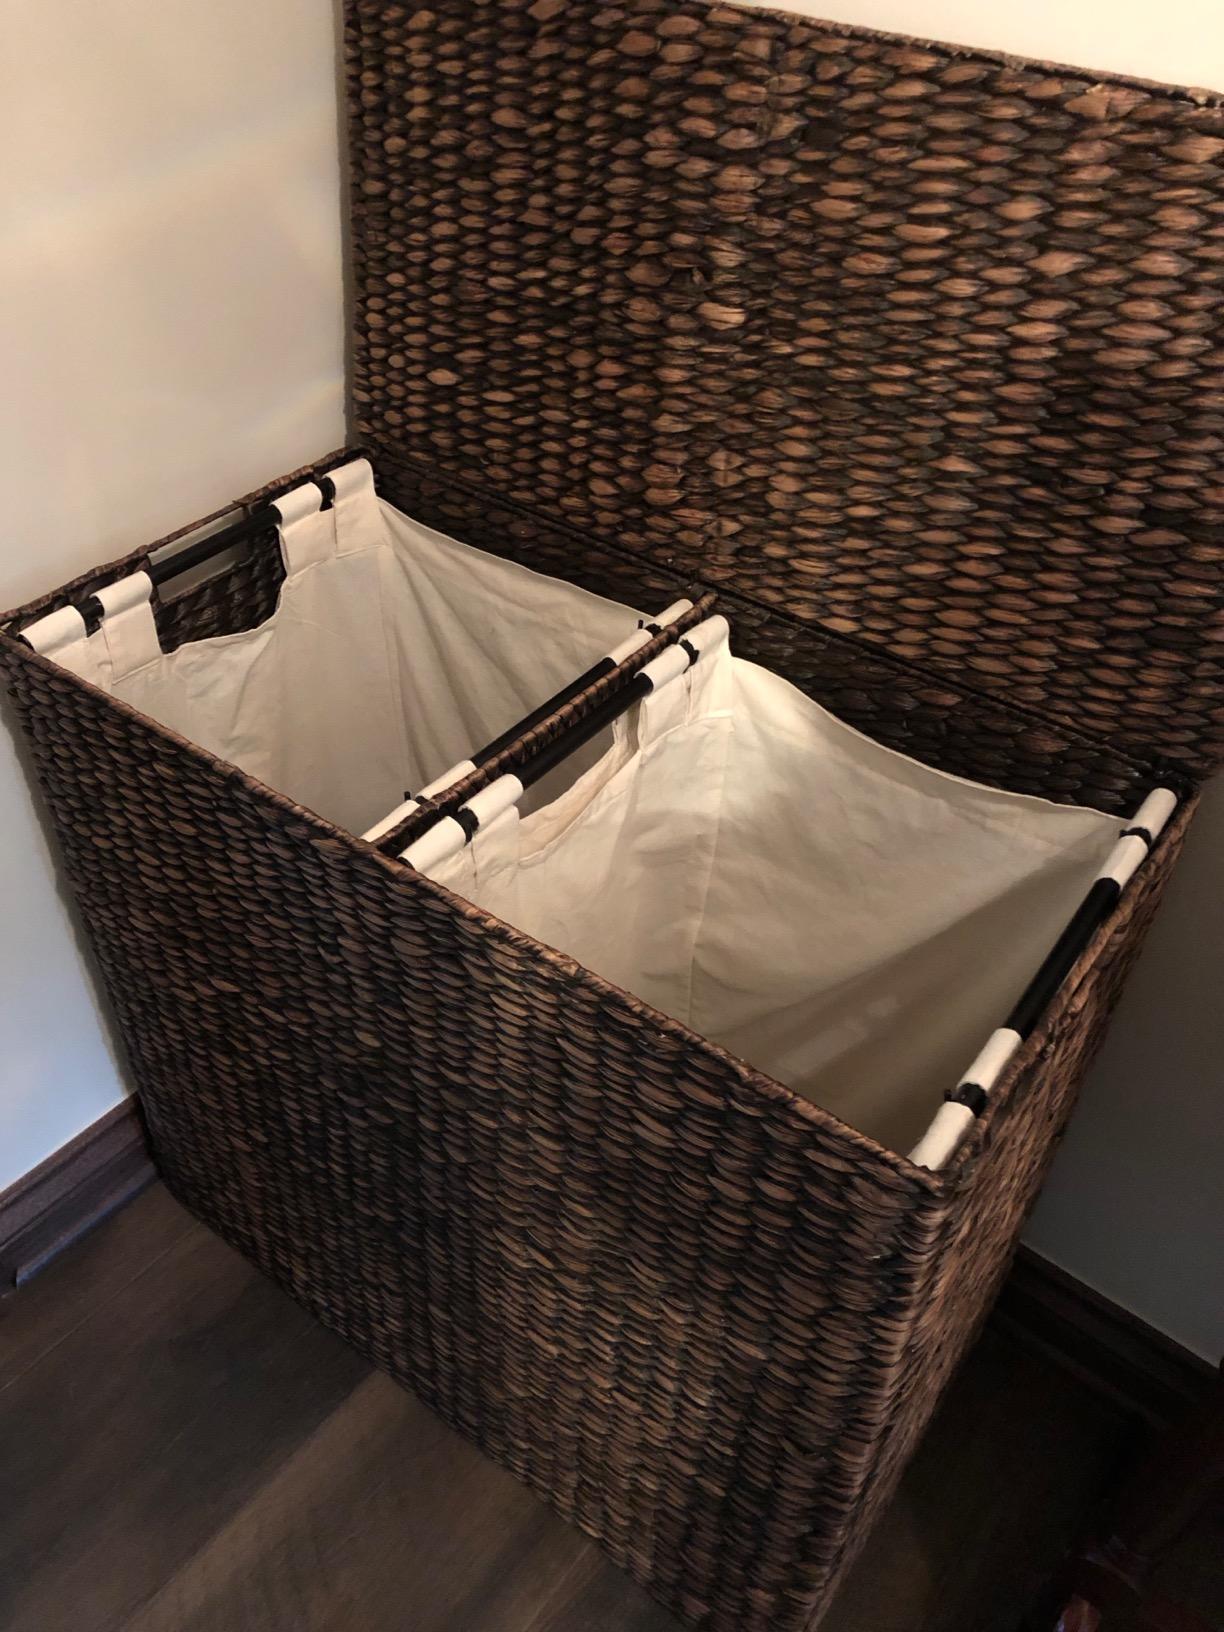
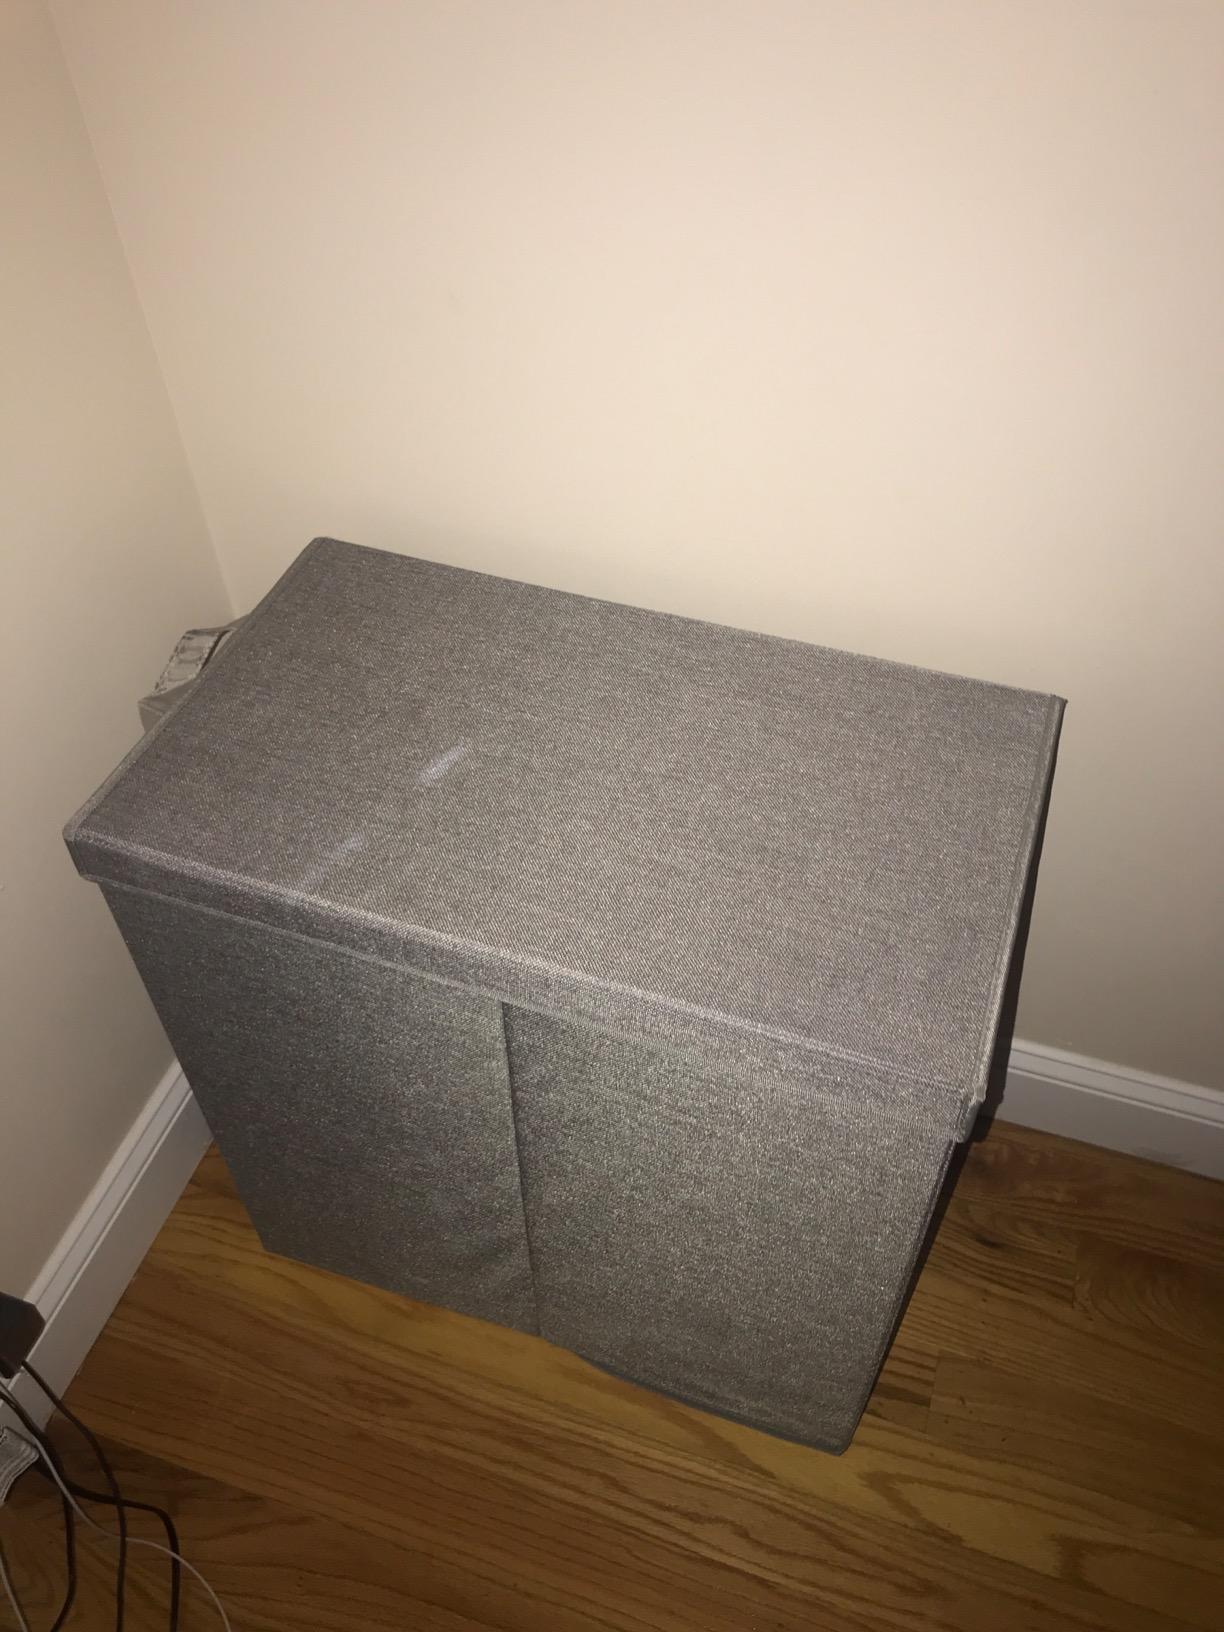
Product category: items_hamper
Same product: no